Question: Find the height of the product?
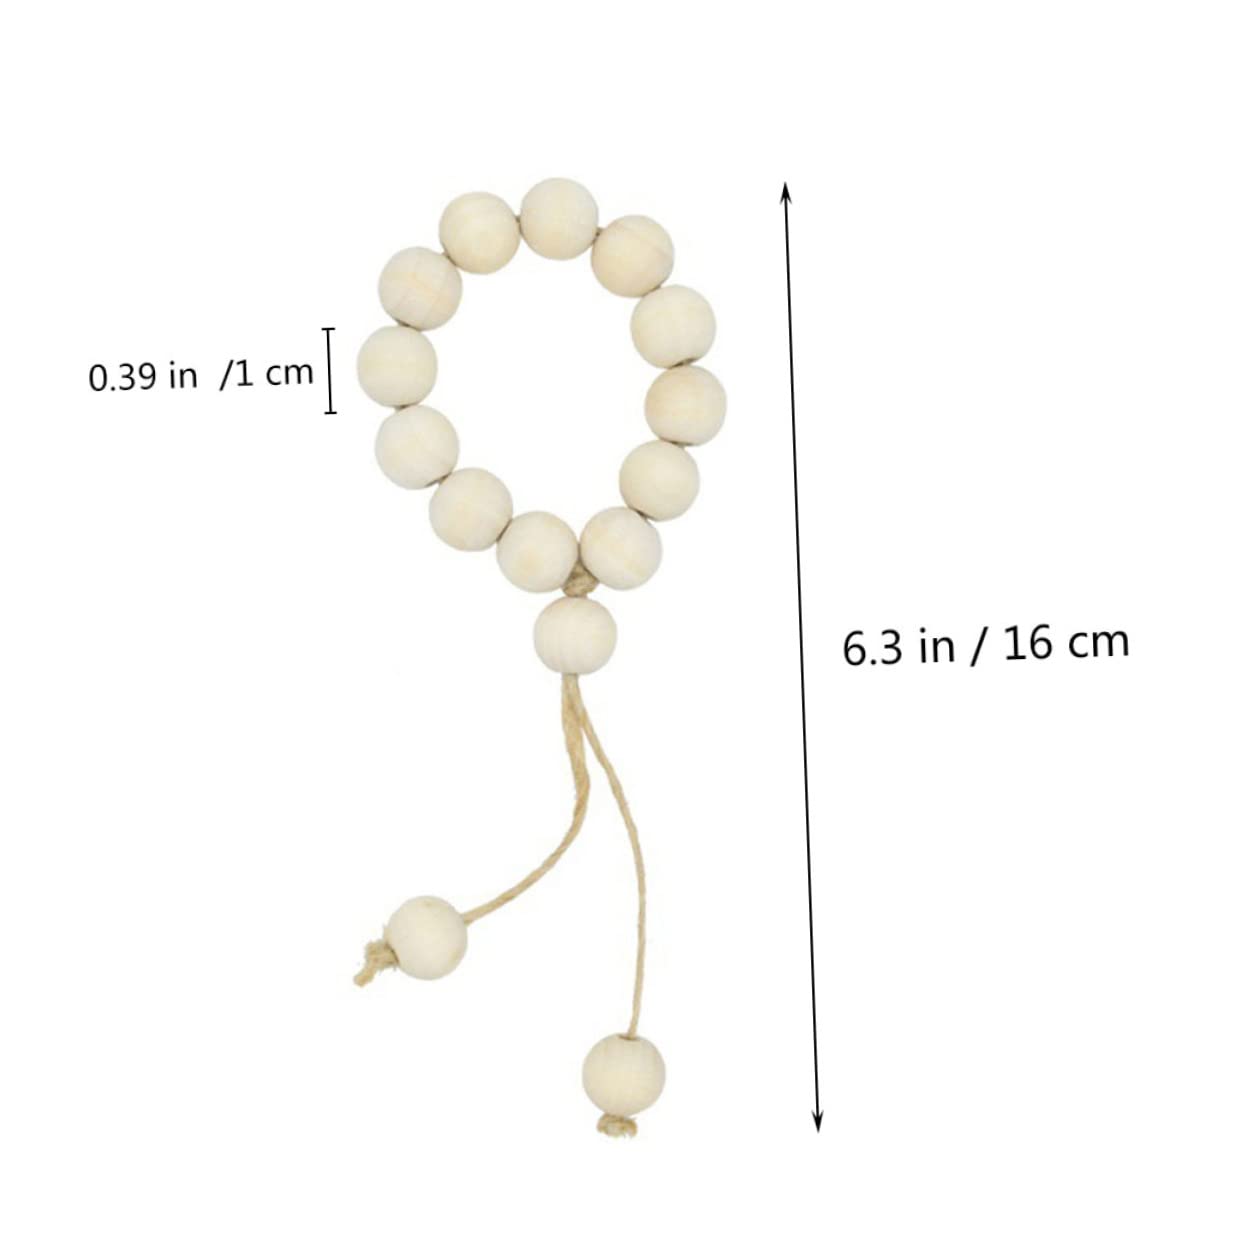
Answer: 16.0 centimetre